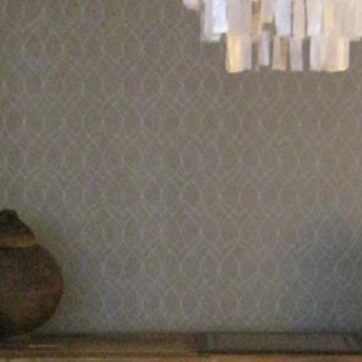
Material: wallpaper